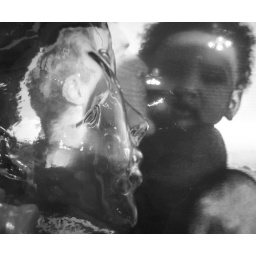
I purchased a a glass head and tried some shots holding the head against the television monitor,